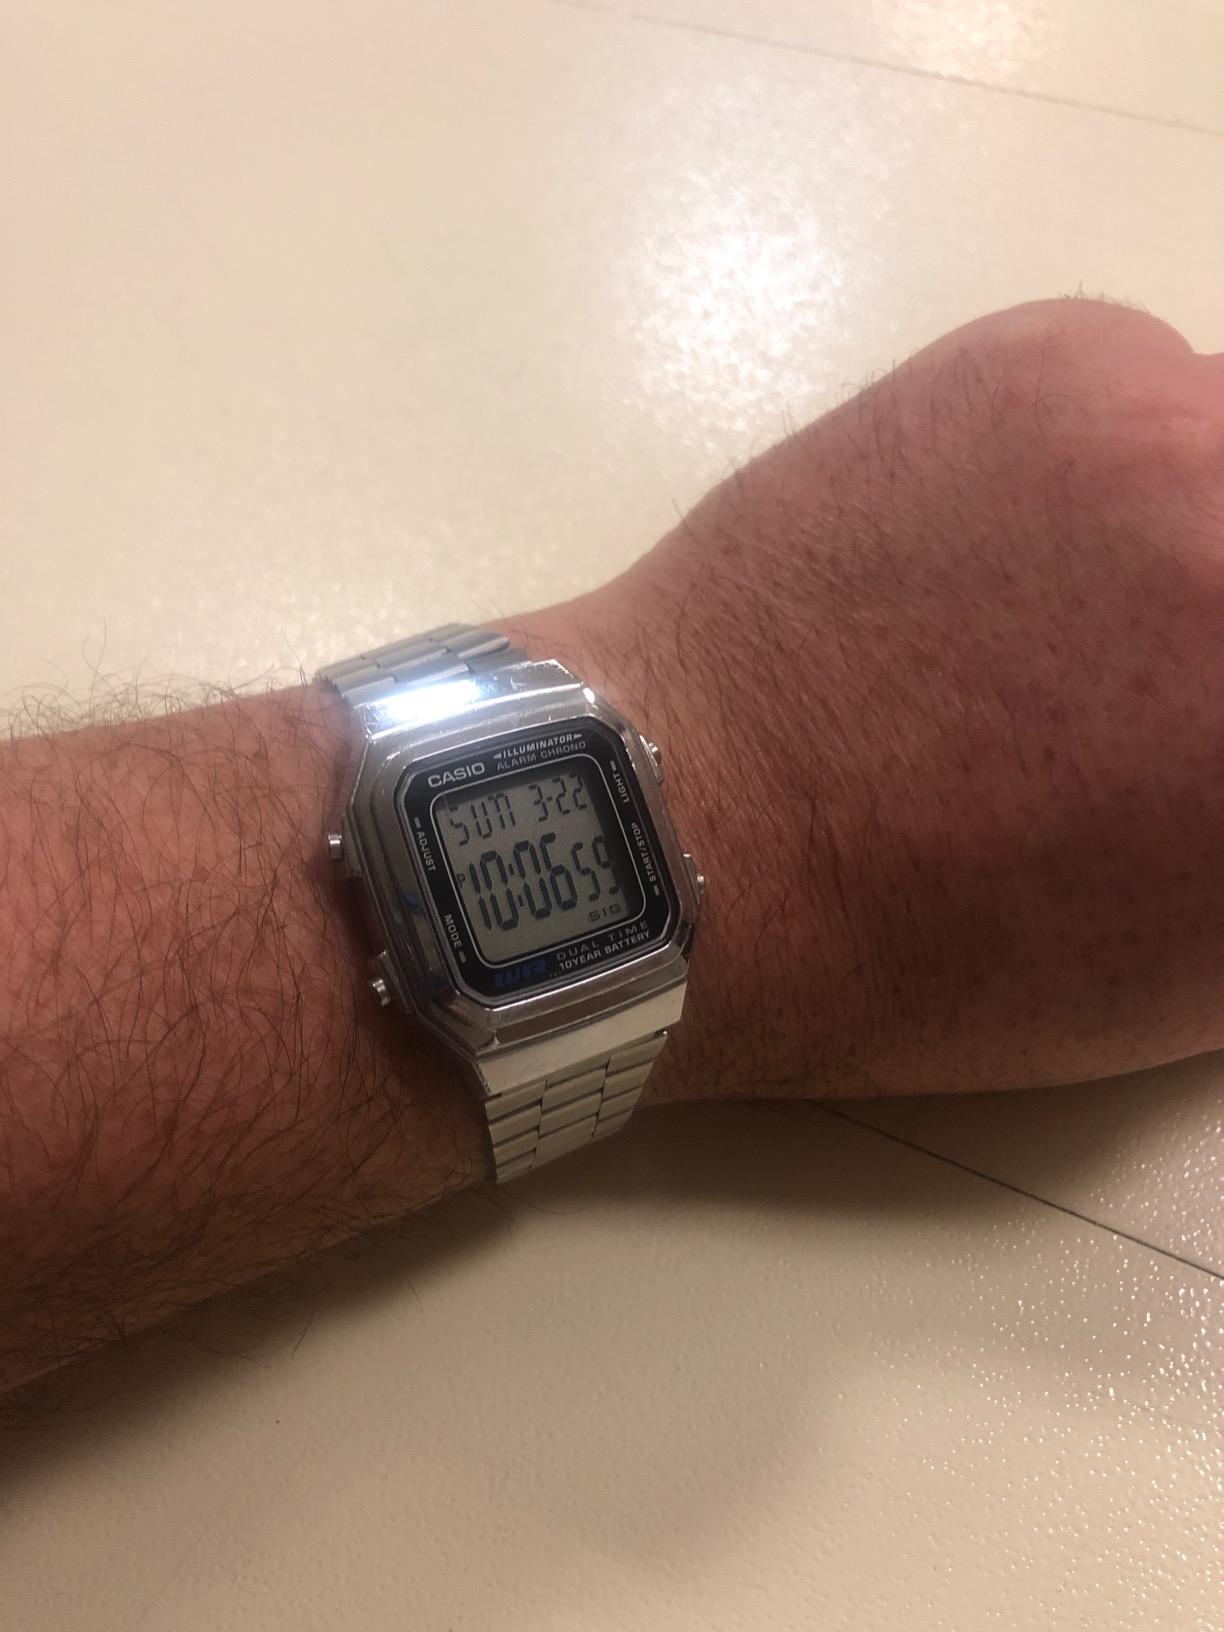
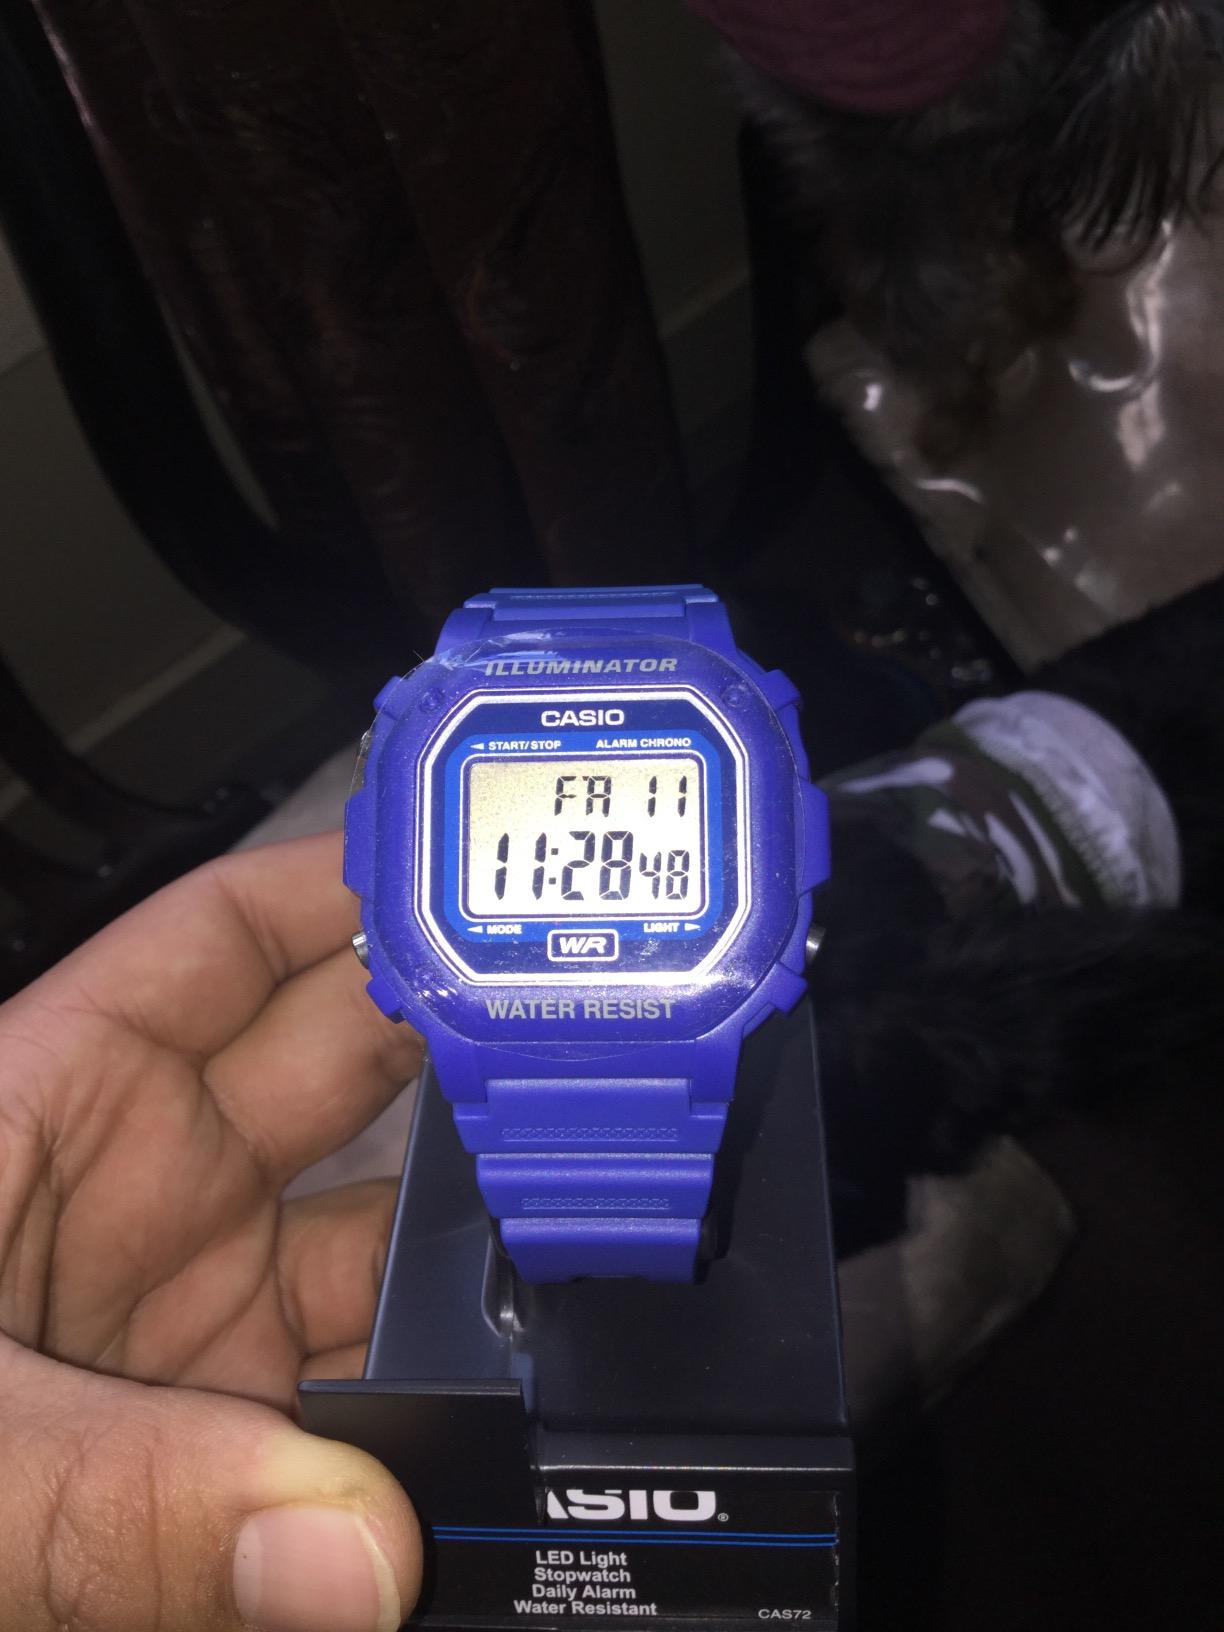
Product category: accessories_watch
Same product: no